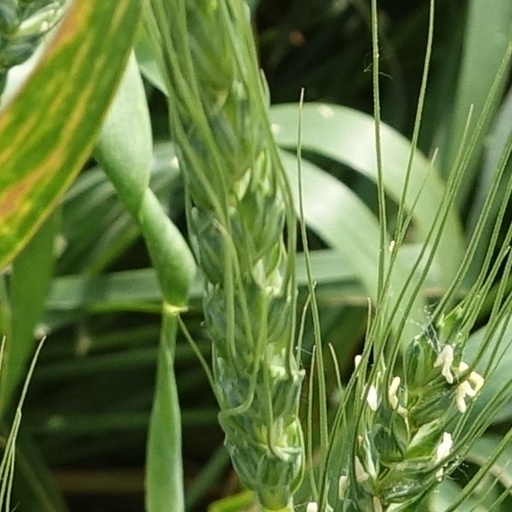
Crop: wheat